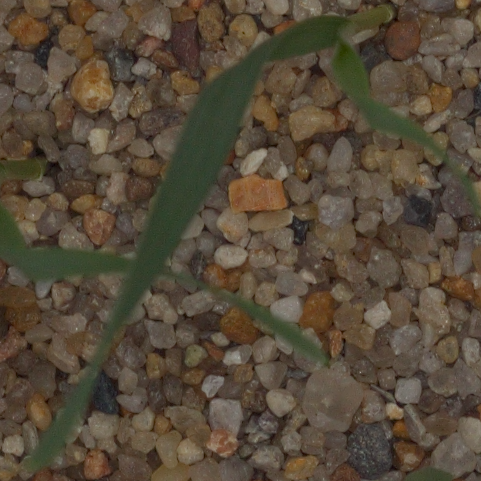
Label: common_wheat